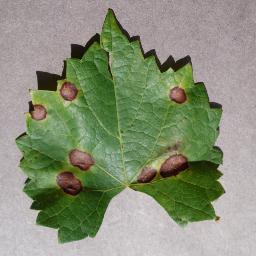
Label: Grape___Black_rot